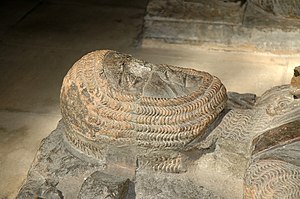
William Marshal, 1. jarl af Pembroke
Muligt gravmonument for William Marshal i Temple Church i London
William Marshal, 1. jarl af Pembroke, også kaldet William the Marshal, var en anglo-normannisk soldat og statsmand. Han tjente fem engelske konger: Henrik 2., hans sønner Henrik den Unge Konge, Richard 1., Johan og Johans søn Henrik 3.